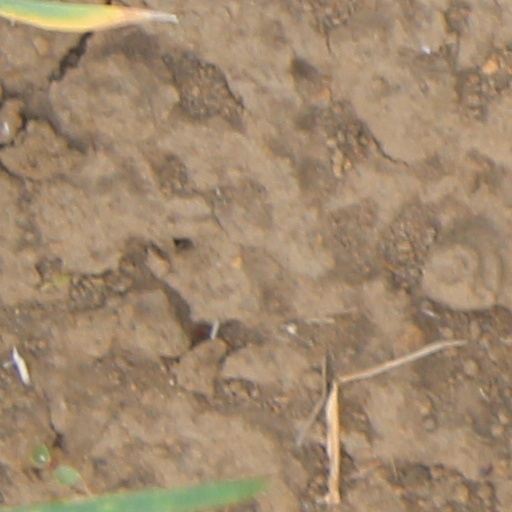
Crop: wheat